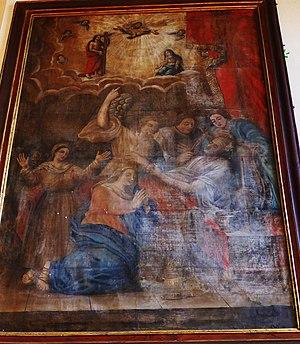
Guerlesquin
Guerlesquin [gɛʁlɛskɛ̃] est une commune du département du Finistère, dans la région Bretagne, en France. Historiquement, elle fait partie du Trégor. Guerlesquin est classée Petite cité de caractère, en raison de son passé et de ses façades en granite, et est incluse dans le Parc naturel régional d'Armorique.